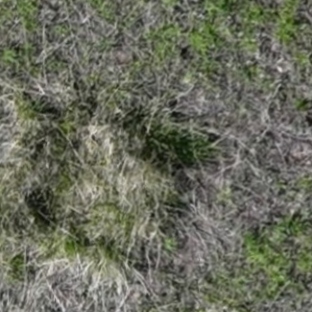
Month: may